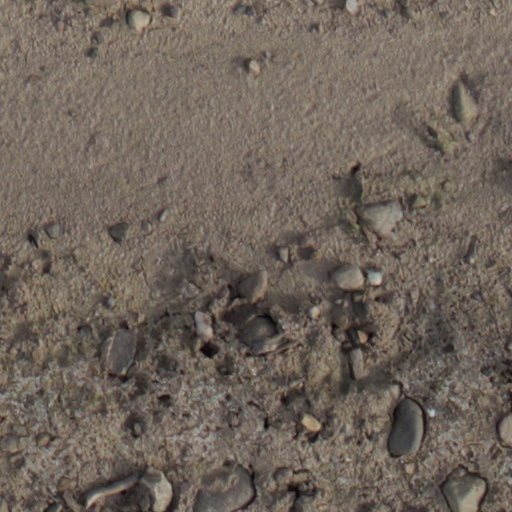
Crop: wheat